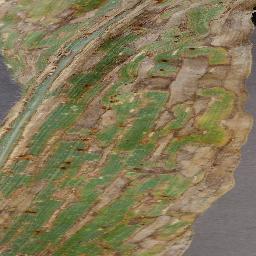
Label: Corn___Cercospora_leaf_spot Gray_leaf_spot